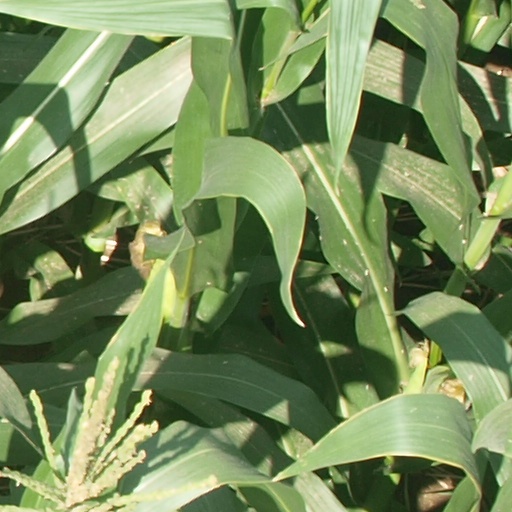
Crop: maize; corn